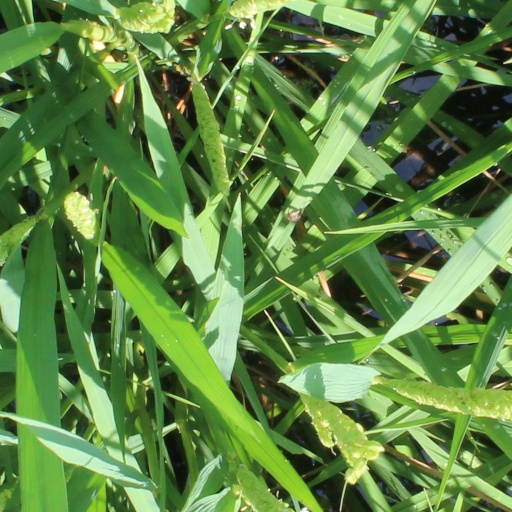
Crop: rice